Homo ergaster

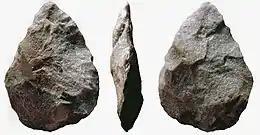
A cordiform hand axe as commonly found in the Acheulean (replica)

"H. ergaster" possessed a significantly larger body mass in comparison to earlier hominins such as early "Homo", "Australopithecus" and "Paranthropus". Whereas australopithecines typically ranged in weight from 29–48 kg (64–106 lbs), "H. ergaster" typically ranged in weight from 52–63 kg (115–139 lbs). It is possible that the increased body size was the result of life in an open savannah environment, where increased size gives the ability to exploit broader diets in larger foraging areas, increases mobility and also gives the ability to hunt larger prey. The increased body mass also means that parents would have been able to carry their children to an older age and larger mass.